Jean Gachet

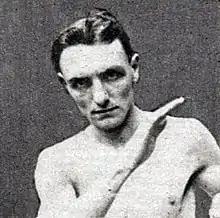
Jean Gachet en 1920

Jean Gachet (2 June 1894 in Saint-Étienne – 4 February 1968) was a French featherweight boxer. He competed in the 1920s. Gachet won a silver medal at the 1920 Summer Olympics, losing to Paul Fritsch in the final.